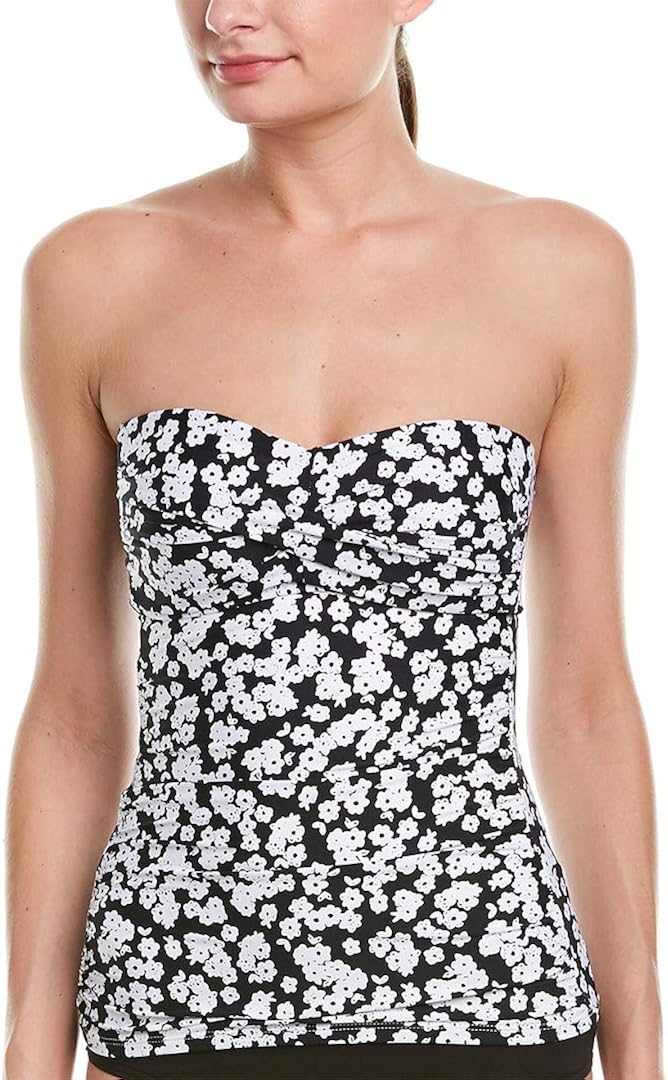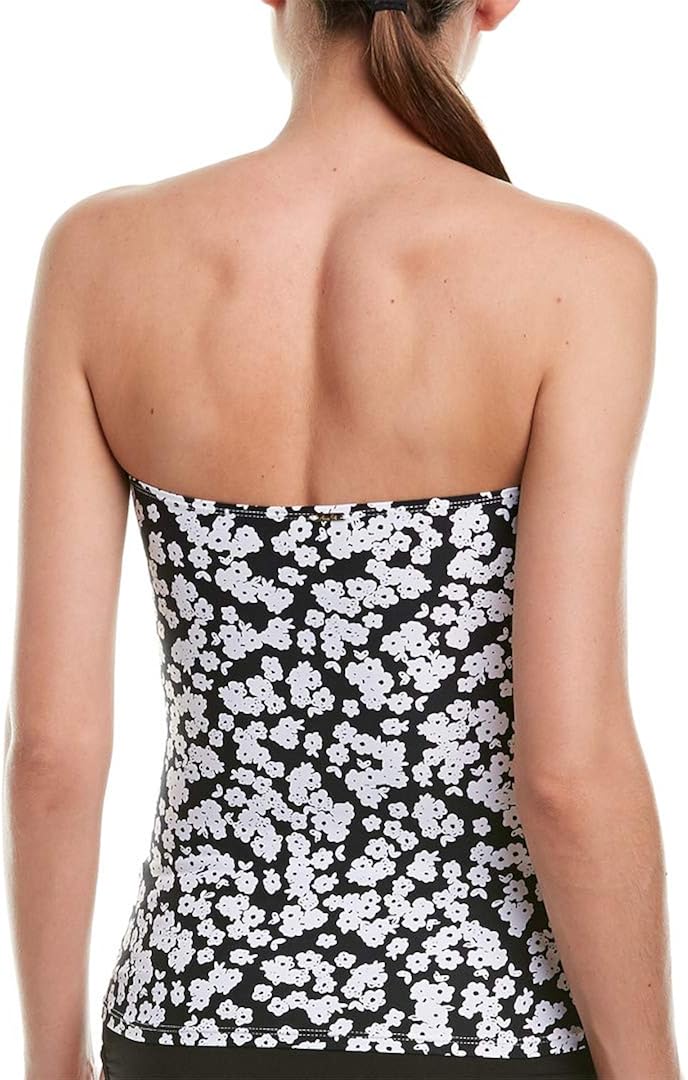
Anne Cole Itsy Bitsy Ditsy Twist Bandeau Tankini Top
Category: AMAZON FASHION
The Anne Cole collection was created for women of every age that flatter with effortless ease. Great for hanging out on the beach or swimming in the pool. Mix and match all your favorite tops and bottoms for more options
Features: 82% Nylon, 18% Spandex | Imported | Pull On closure | Hand Wash Only | Click on Anne Cole logo to shop all of our collections in our store | Search for itsy bitsy ditsy black and white floral to see more prints in this collection | Itsy bitsy ditsy floral twist front bandeau tankini swim top | Molded sewn in cups with silicone beading | Removable and adjustable straps